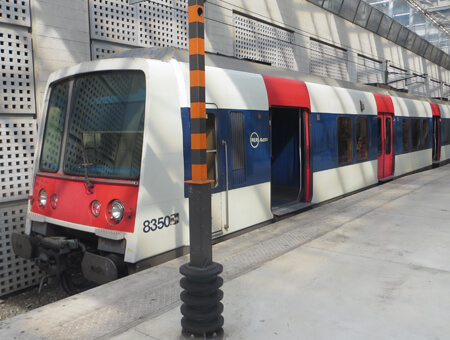
Vehicle type: Trains